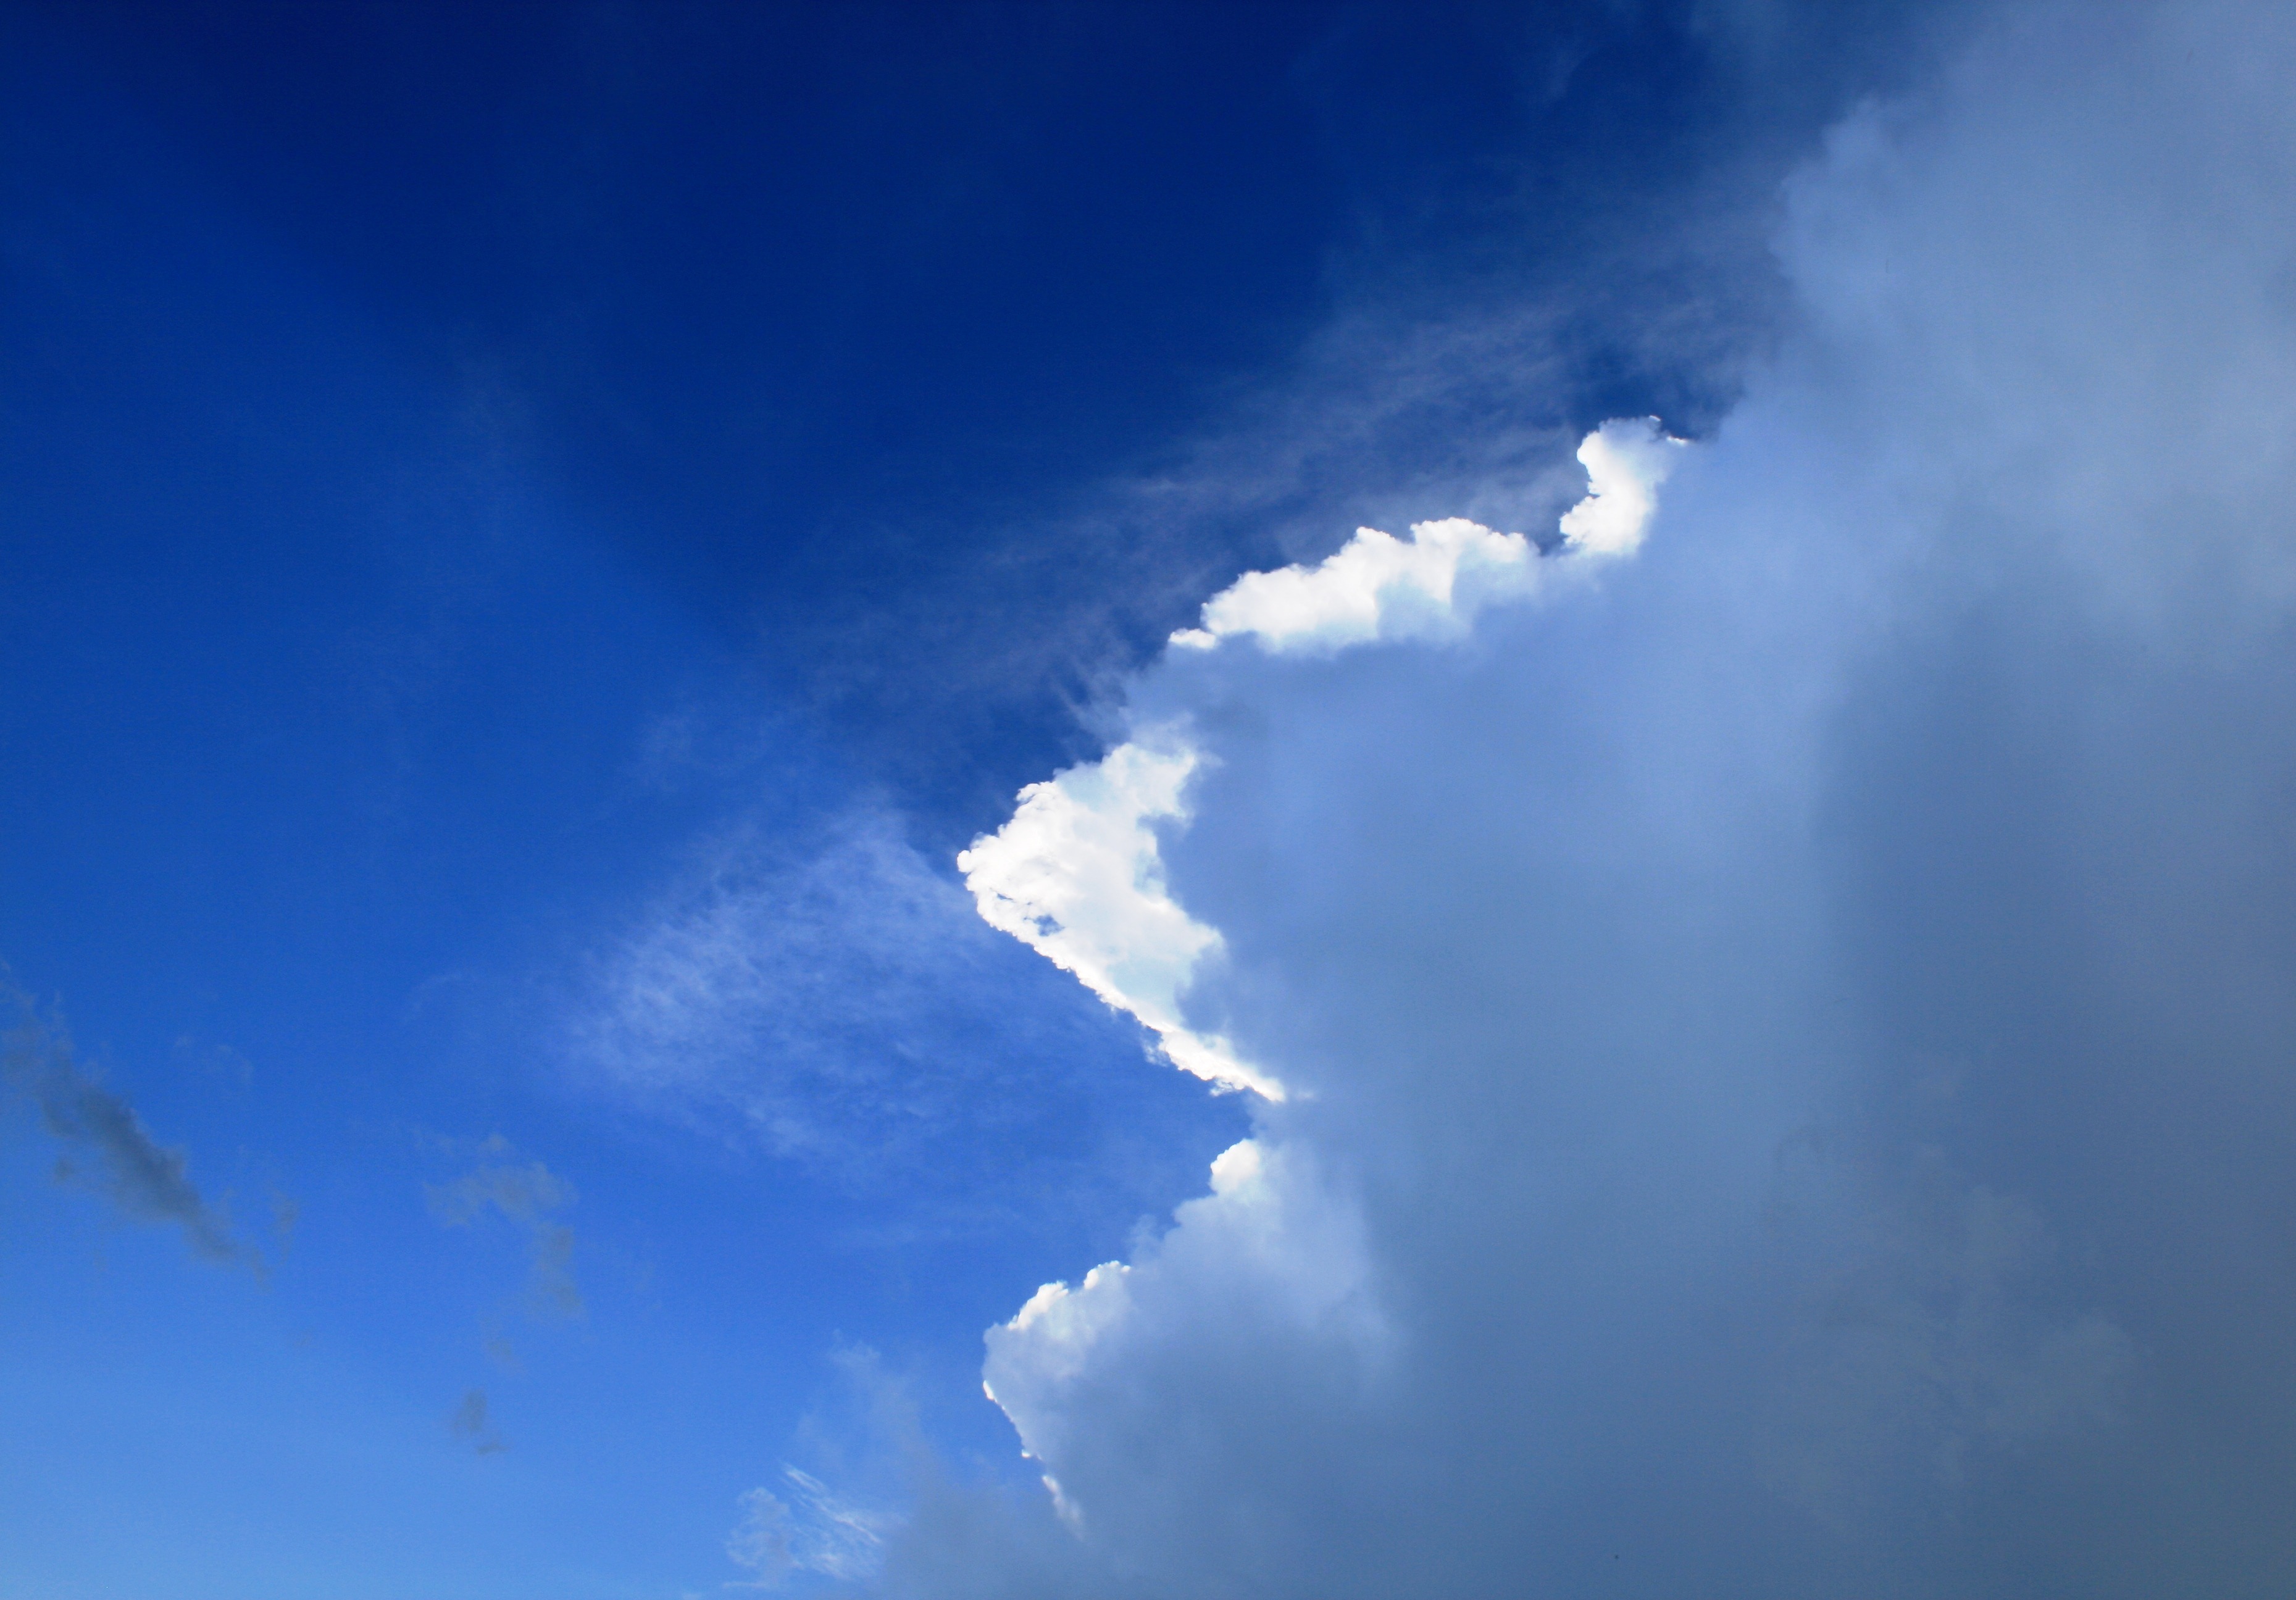
nature, cloud, sky, white, sunlight, cloudy, air, atmosphere, daytime, high, fluffy, cumulus, blue, colorful, cloudscape, skies, clouds, bright, day, deep blue, meteorological phenomenon, atmosphere of earth